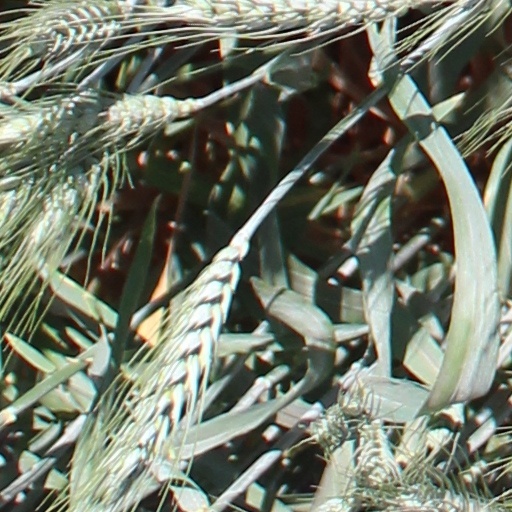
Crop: wheat